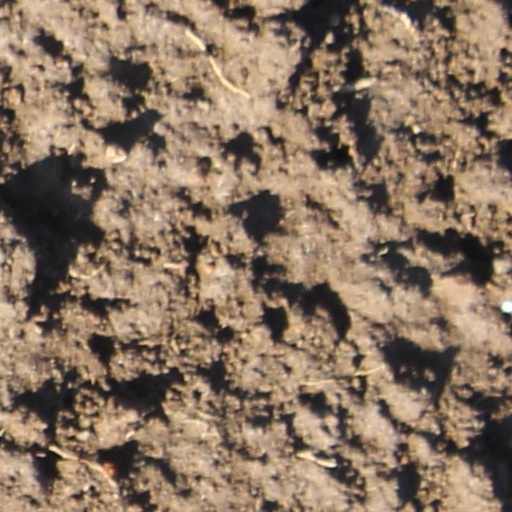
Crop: wheat